Jim Smith (bassist)

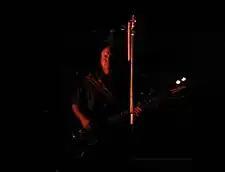
Smith at Whitchurch Festival in 2000

The six-piece "classic" lineup of Tim and Jim Smith with Tim's then-wife Sarah Smith (saxophone and woodwind), William D. Drake (keyboards) Tim Quy (percussion, marimba and synthesiser) and Dominic Luckman (drums) recorded the first official full-length Cardiacs album "A Little Man and a House and the Whole World Window" (1988) sporadically between 1985 and 1987.